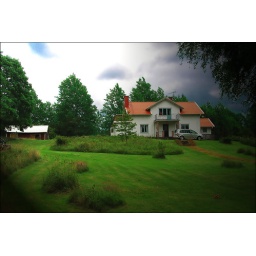
we got our own white house in sandsebo :]